Islamic world contributions to Medieval Europe

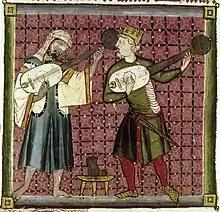
Muslim and Christian playing lutes, in a miniature from the "Cantigas de Santa Maria" by King Alfonso X

Some scholars believe that the troubadors may have had Arabian origins, with Magda Bogin stating that the Arab poetic and musical tradition was one of several influences on European "courtly love poetry". Évariste Lévi-Provençal and other scholars stated that three lines of a poem by William IX of Aquitaine were in some form of Arabic, indicating a potential Andalusian origin for his works. The scholars attempted to translate the lines in question and produced various different translations; the medievalist Istvan Frank contended that the lines were not Arabic at all, but instead the result of the rewriting of the original by a later scribe.